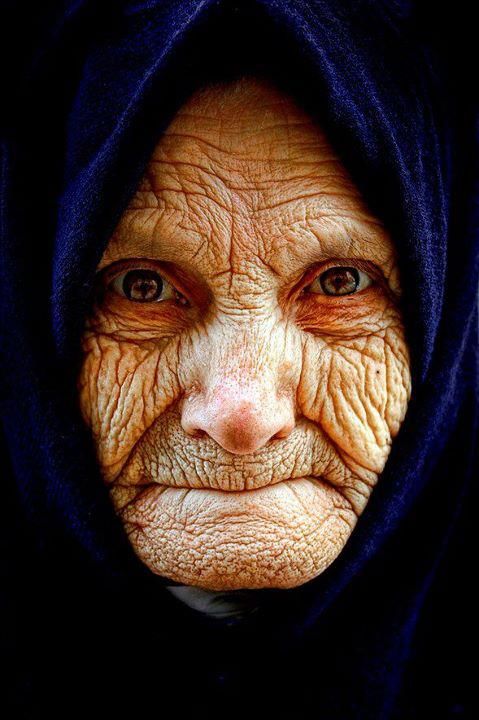
Gender: women